William T. Nichols

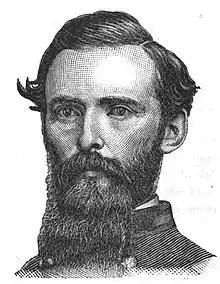
From 1887's "A Short History of the 14th Vermont Regiment"

William Thomas Nichols (March 24, 1829 - April 10, 1882) was a 19th-century politician, soldier, and businessman. He served in both houses of the Vermont legislature and commanded the 14th Vermont Infantry during the American Civil War. After the war, he became a founder of the Illinois village of Maywood, now a suburb of Chicago.